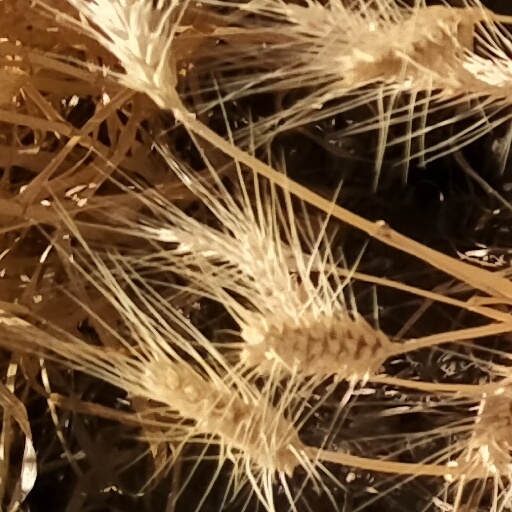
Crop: wheat